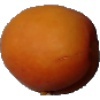
Label: Apricot 1